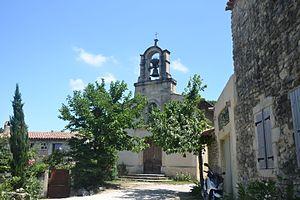
église de Chantemerle-lès-Grignan
Chantemerle-lès-Grignan est une commune française située dans le département de la Drôme, en région Auvergne-Rhône-Alpes.